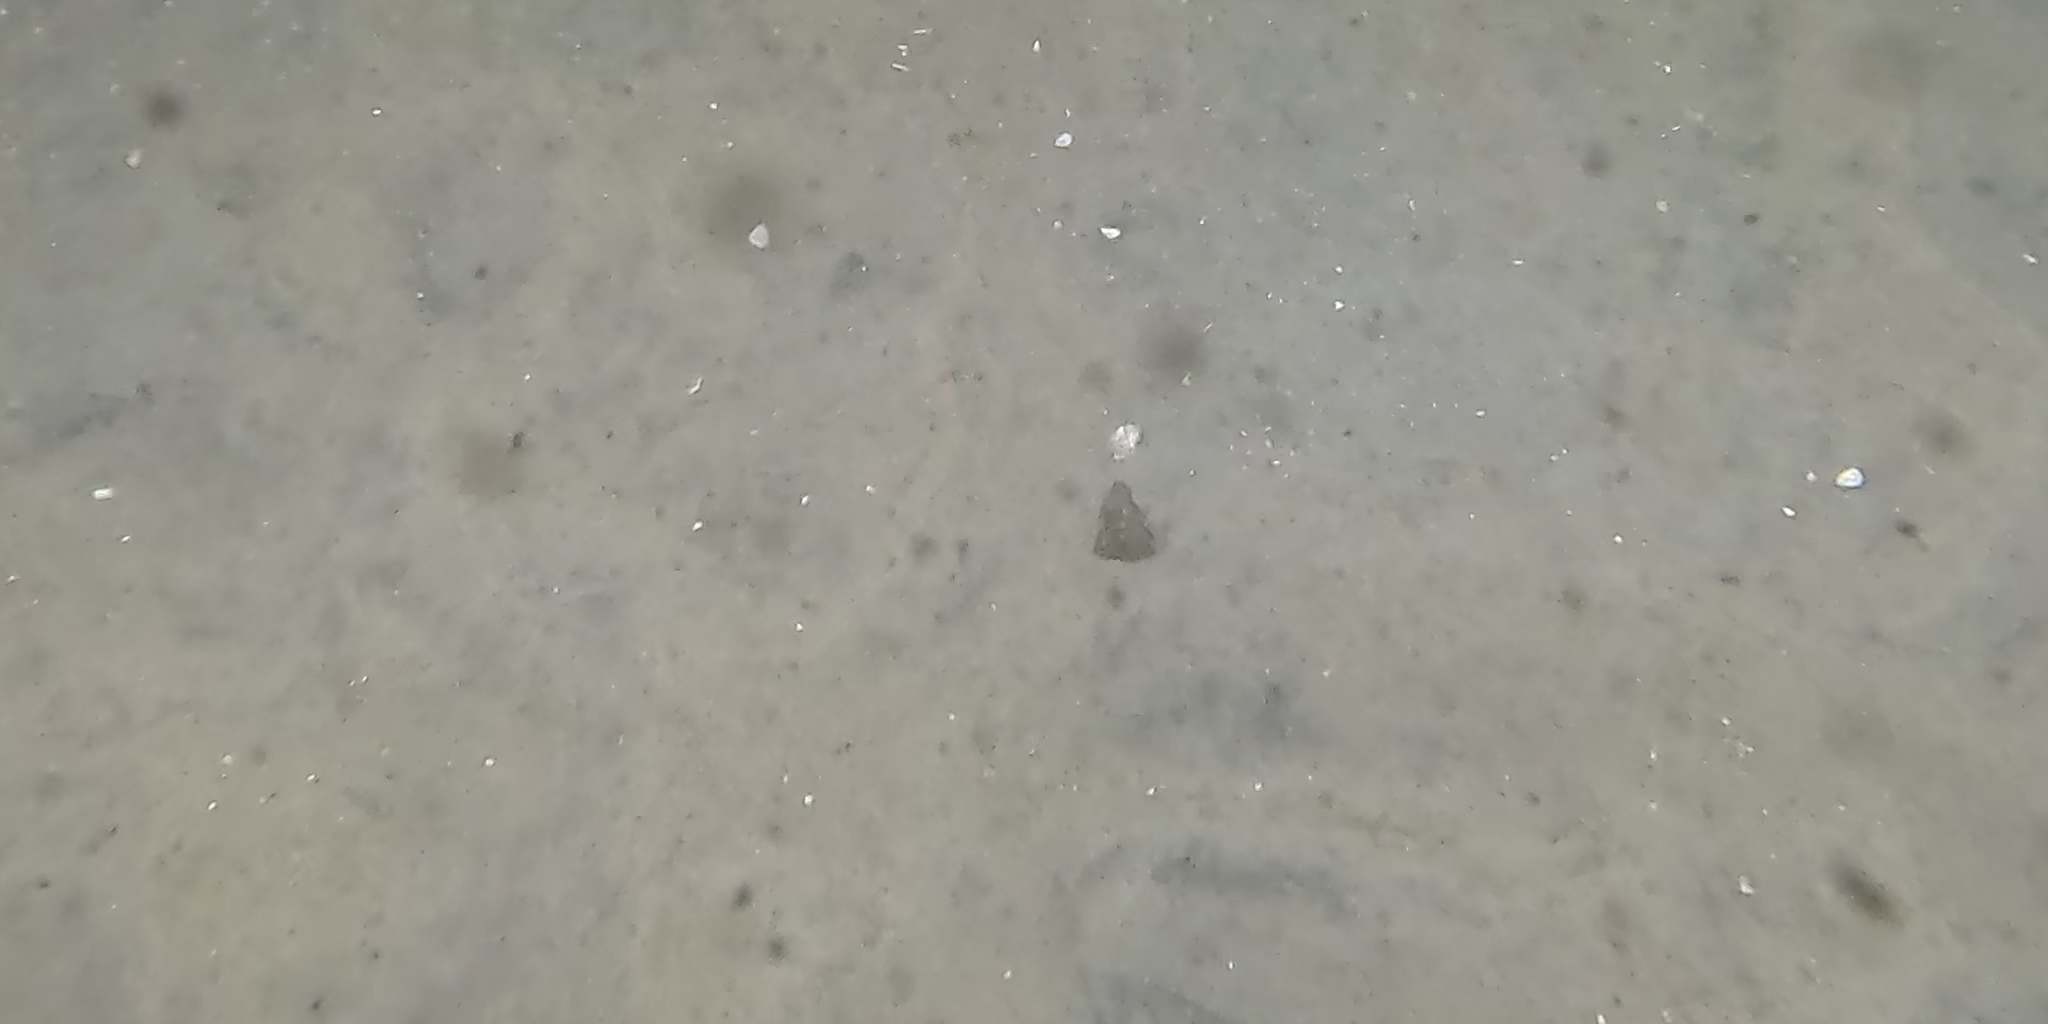
Seabed habitat: sand